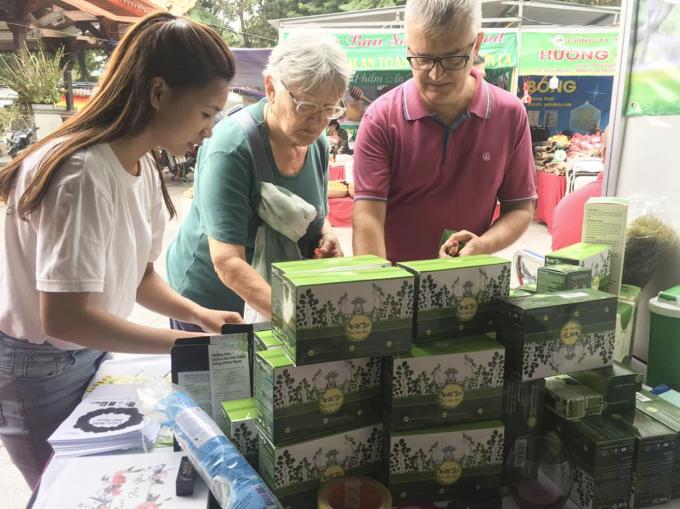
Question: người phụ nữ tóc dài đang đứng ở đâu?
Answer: người phụ nữ tóc dài đang đứng cạnh người phụ nữ áo xanh lá